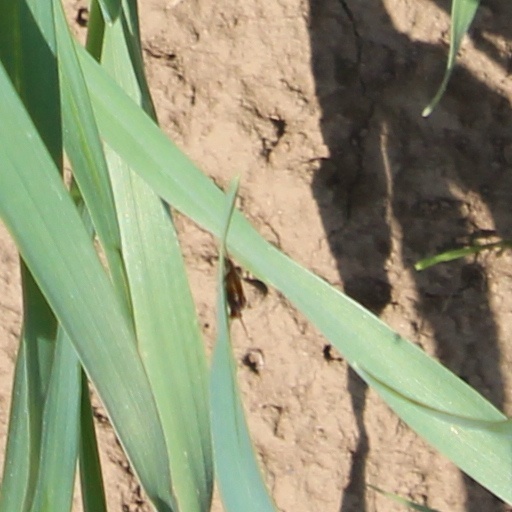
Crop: wheat